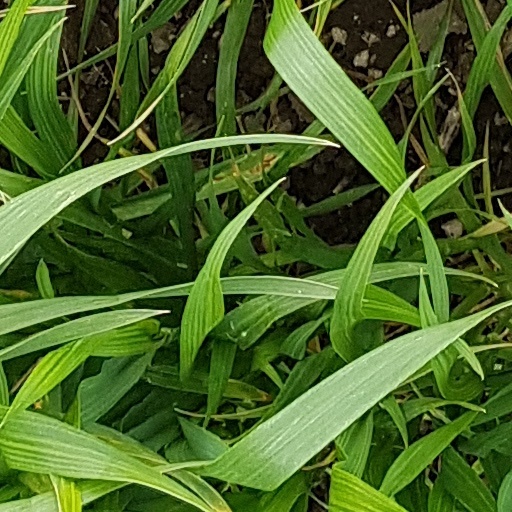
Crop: wheat